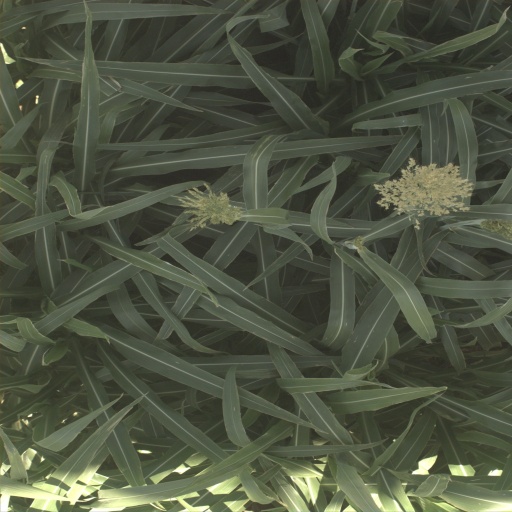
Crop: sorghum